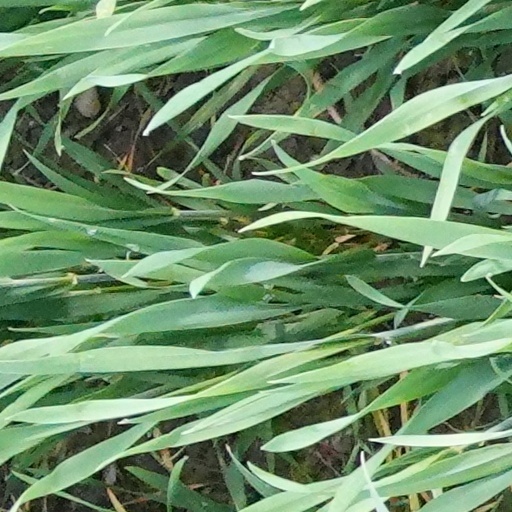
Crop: wheat